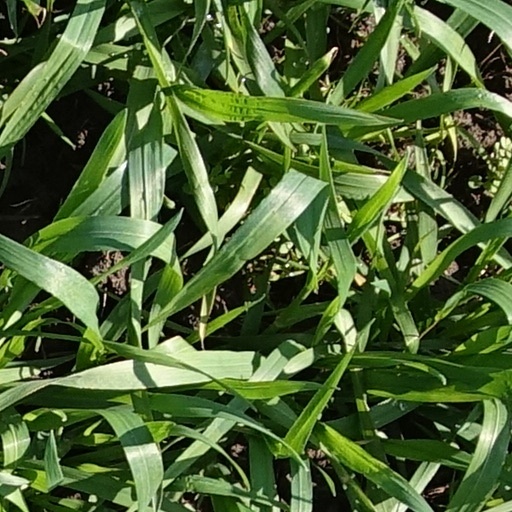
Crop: wheat